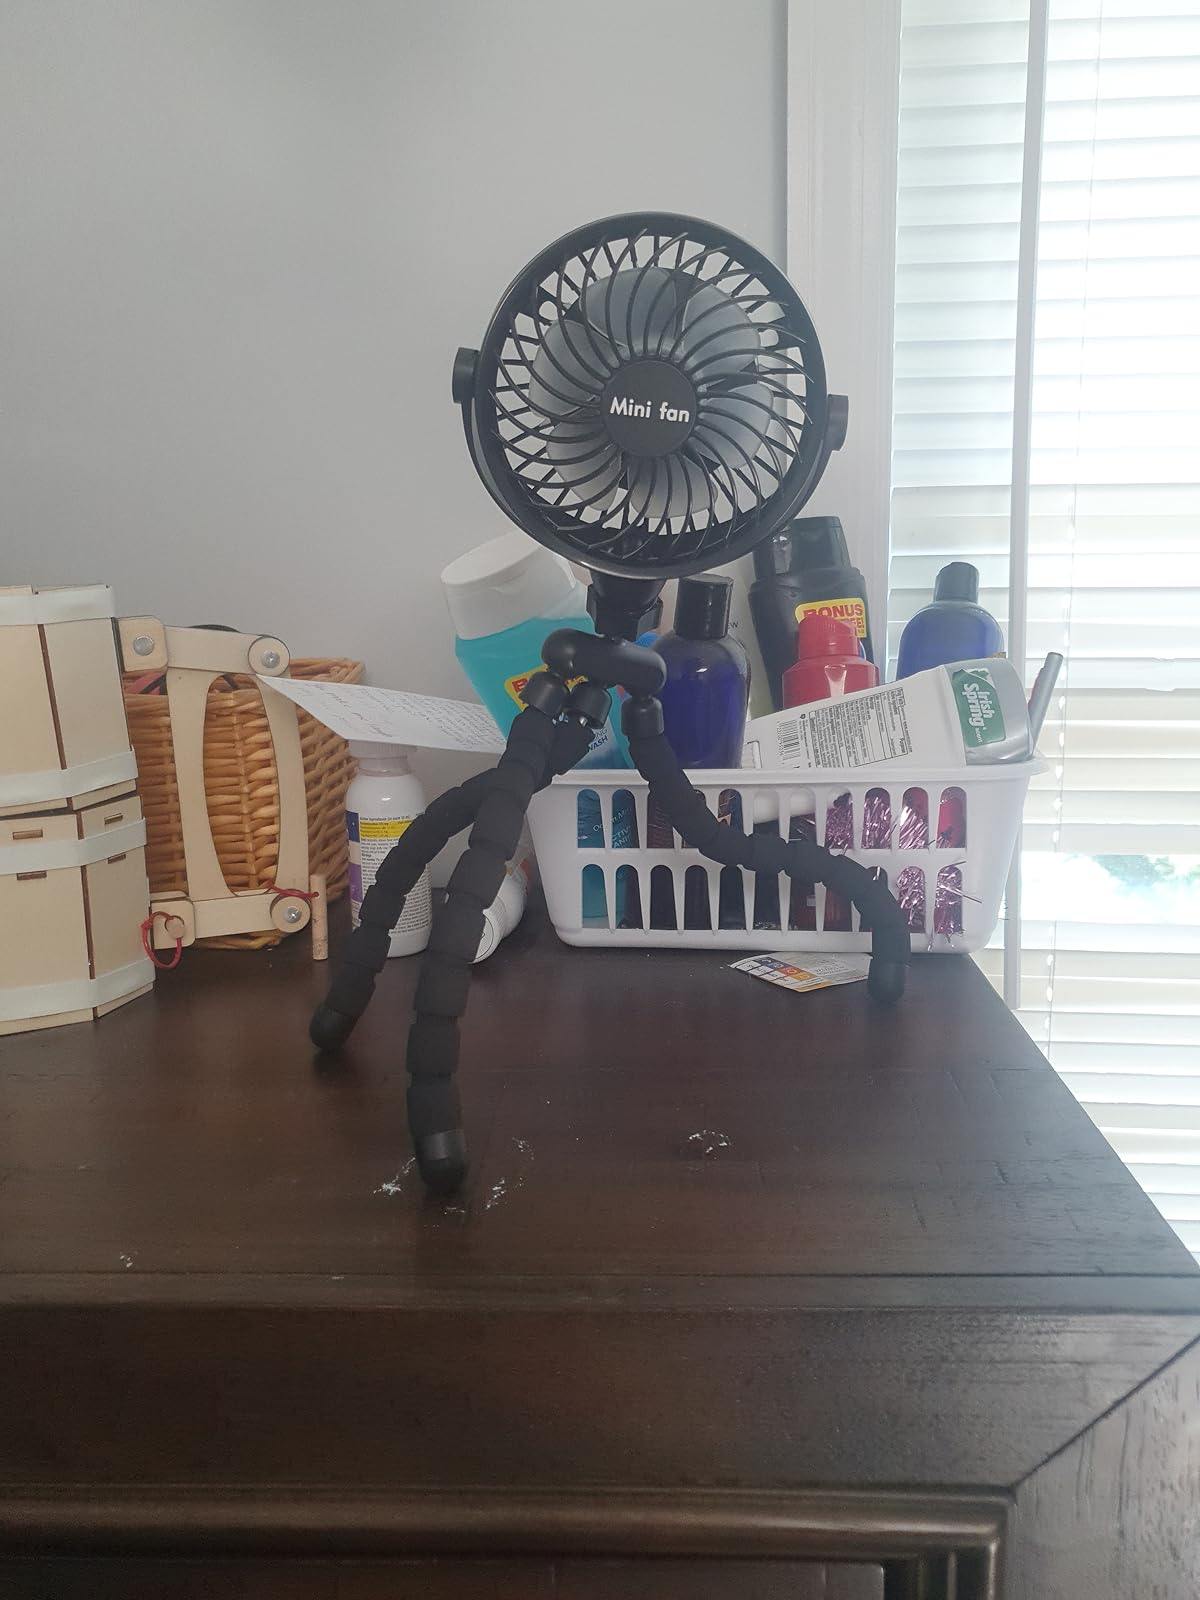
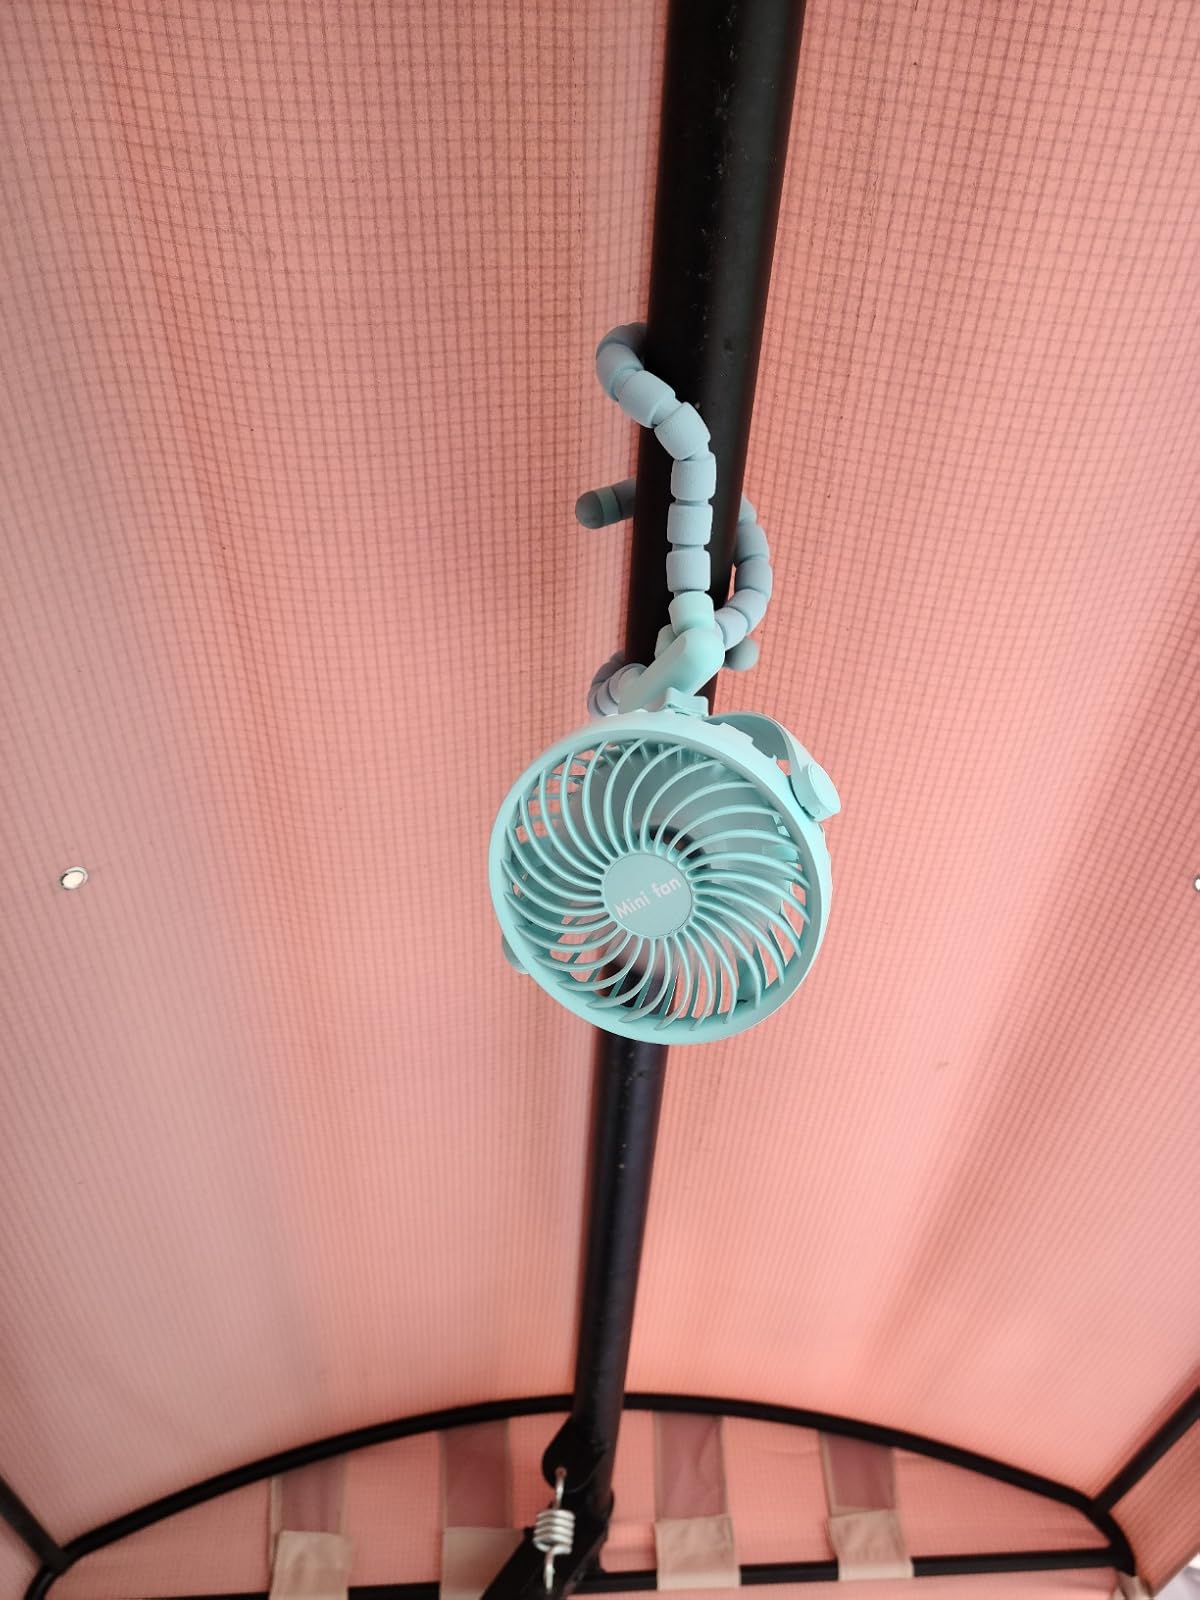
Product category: fan
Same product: no